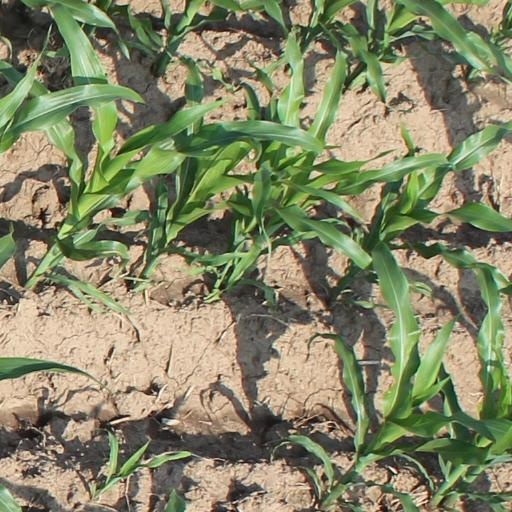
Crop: maize; corn